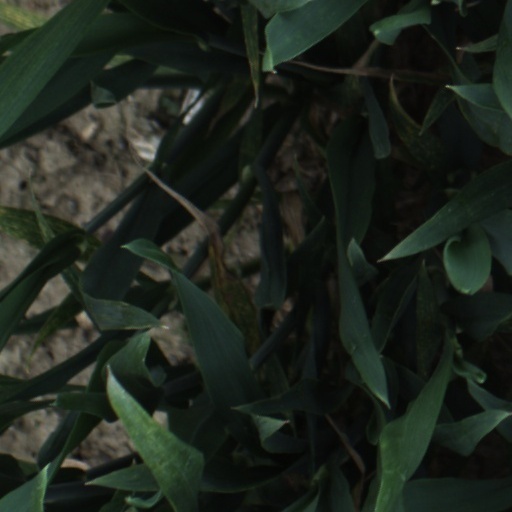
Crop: wheat